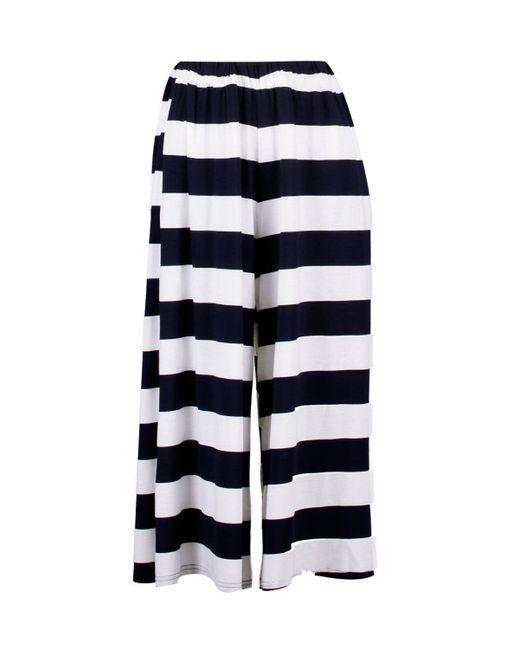
lässige Loungewear im Sommerstil, schwarz-weiß gestreifte Hose, weites Bein, Palazzo, nicht schlicht